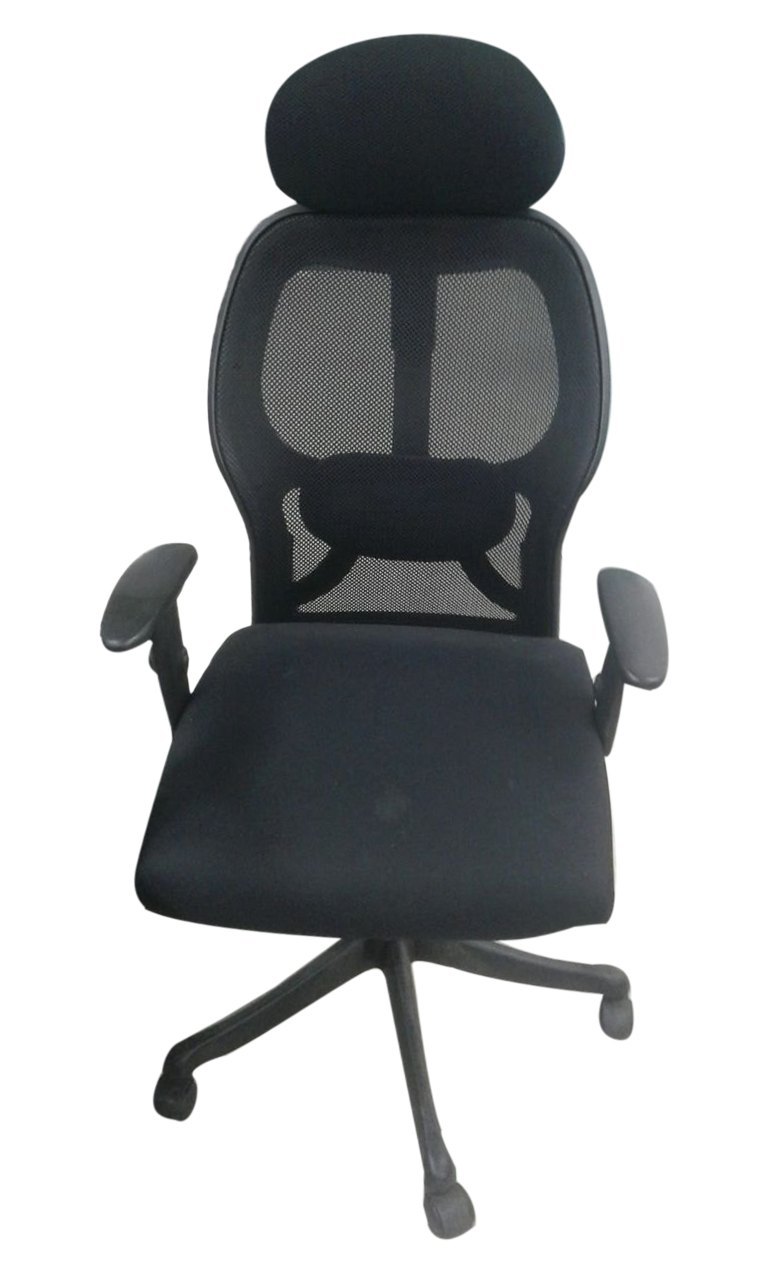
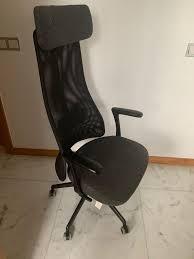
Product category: items_chair
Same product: no